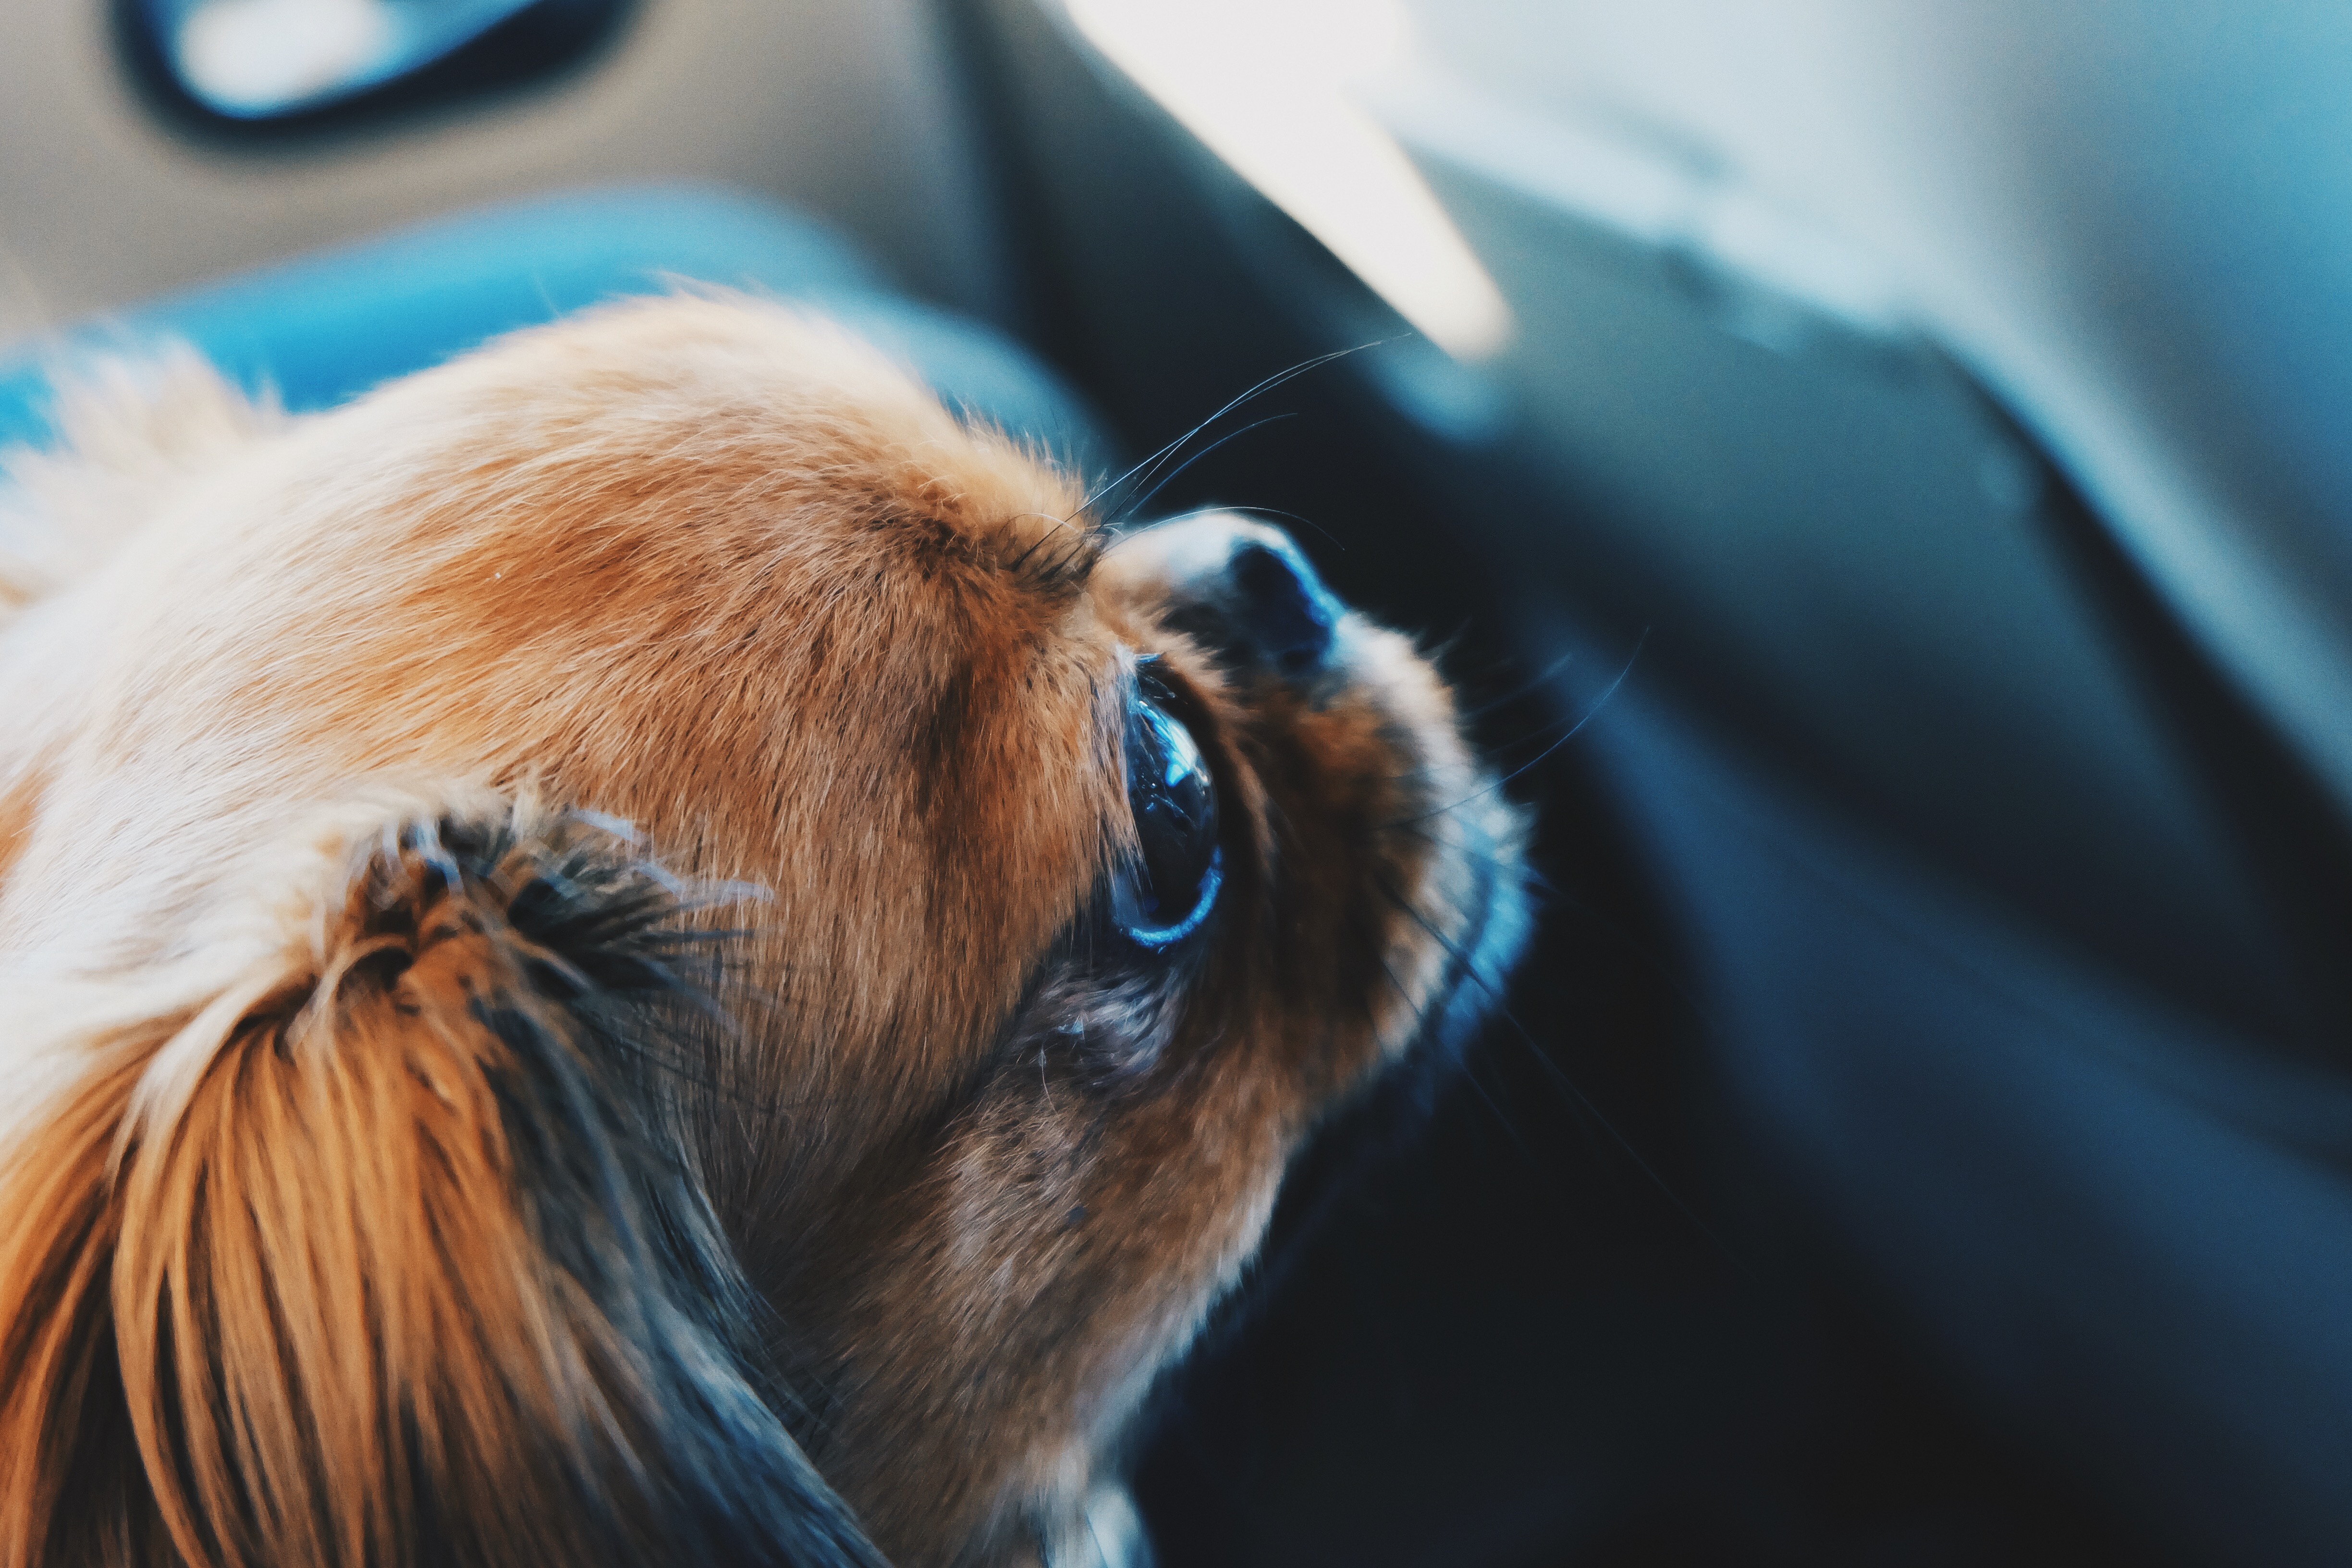
hair, dog, canidae, dog breed, snout, eye, ear, close up, fur, companion dog, sporting group, carnivore, photography, toy dog, fawn, cavalier king charles spaniel, whiskers